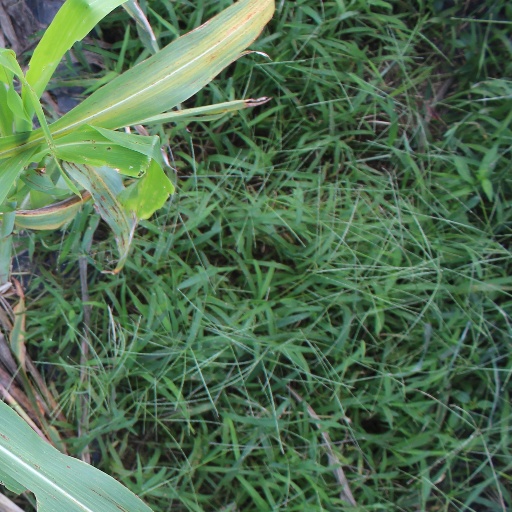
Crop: sorghum